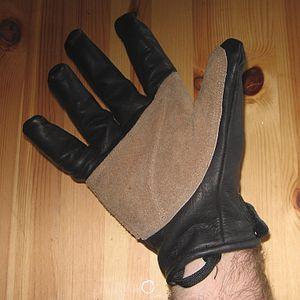
Le matériel d'escalade comprend l'ensemble des équipements utilisés durant l'escalade. Il existe une grande variété de matériels qui permettent la progression du grimpeur ainsi que sa protection. La plupart des équipements usuels d'escalade sont brièvement décrits dans cet article. Les articles sur les protections d'escalade et les systèmes d'assurage décrivent les équipements communément utilisés pour protéger le grimpeur des conséquences d'une chute. De nombreux équipements d'escalade sont communs avec les équipements utilisés en alpinisme comme les cordes, les pitons ou encore les mousquetons.